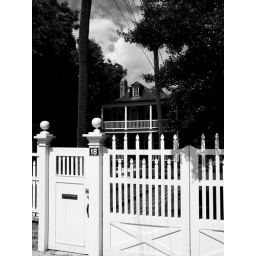
white fence in sun